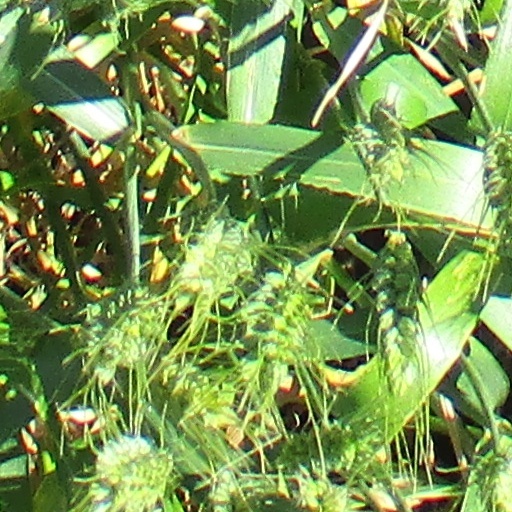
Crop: wheat